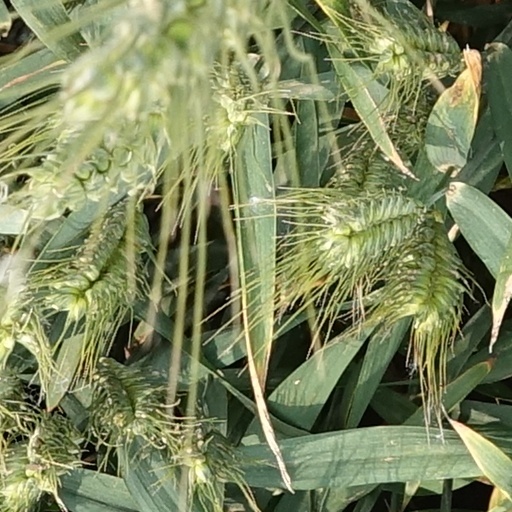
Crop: wheat